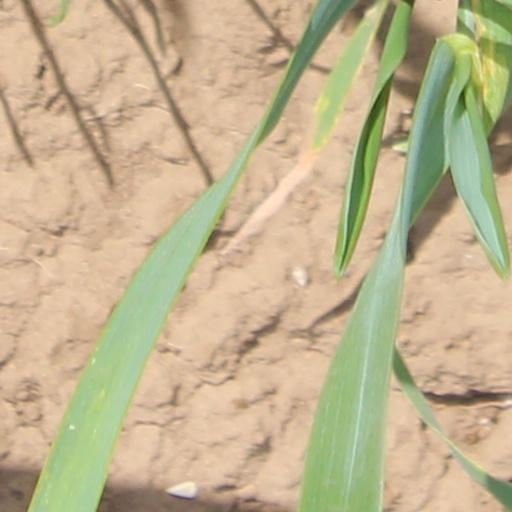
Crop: wheat